List of Assassin's Creed characters

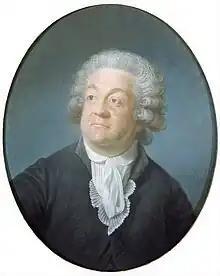
Portrait of Honoré-Gabriel Riqueti, marquis de Mirabeau, by Joseph Boze (1789)

Antonio de Ulloa (12 January 1716 – 3 July 1795) was a Spanish naval officer, explorer, scientist, and administrator who served as the first Spanish Governor of Louisiana beginning with 1766. His rule was strongly resisted by the French Creole colonists in New Orleans, who expelled him from the city in the Louisiana Rebellion of 1768. In the game, de Ulloa is portrayed as a secret member of the Templar Order, acting primarily as a scientific adviser. During his tenure as governor of Louisiana, he imposes strict trading restrictions, allows French officials to continue operating in New Orleans, and sets up a covert slave-trading operation, which is meant to provide the Templar excavation site in Chichen Itza with new workers. As a result, he is targeted by Aveline, who helps to incite the Louisiana Rebellion to draw de Ulloa out of hiding. While attempting to flee New Orleans, de Ulloa is attacked by Aveline and tells her about the Chichen Itza worksite in an attempt to save himself. Aveline ultimately spares the governor's life (despite having been ordered to kill him) and allows him to leave the city, but warns him that his Templar superiors will not be as forgiving about his betrayal and advises him to leave the continent for his and his family's safety. De Ulloa would take Aveline's advice and go into exile, retiring from both public life and Templar service in favor of a career in the Spanish Navy.